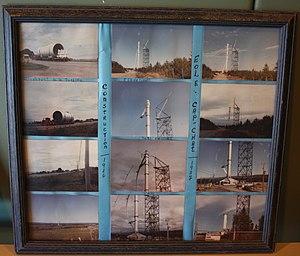
Étapes de la construction de l'éolienne Éole à Cap-Chat (Québec) 1986-1987
Le Parc Éole est un projet expérimental de centrale électrique éolienne à axe vertical, se trouvant à Cap-Chat, en Gaspésie, au Québec.